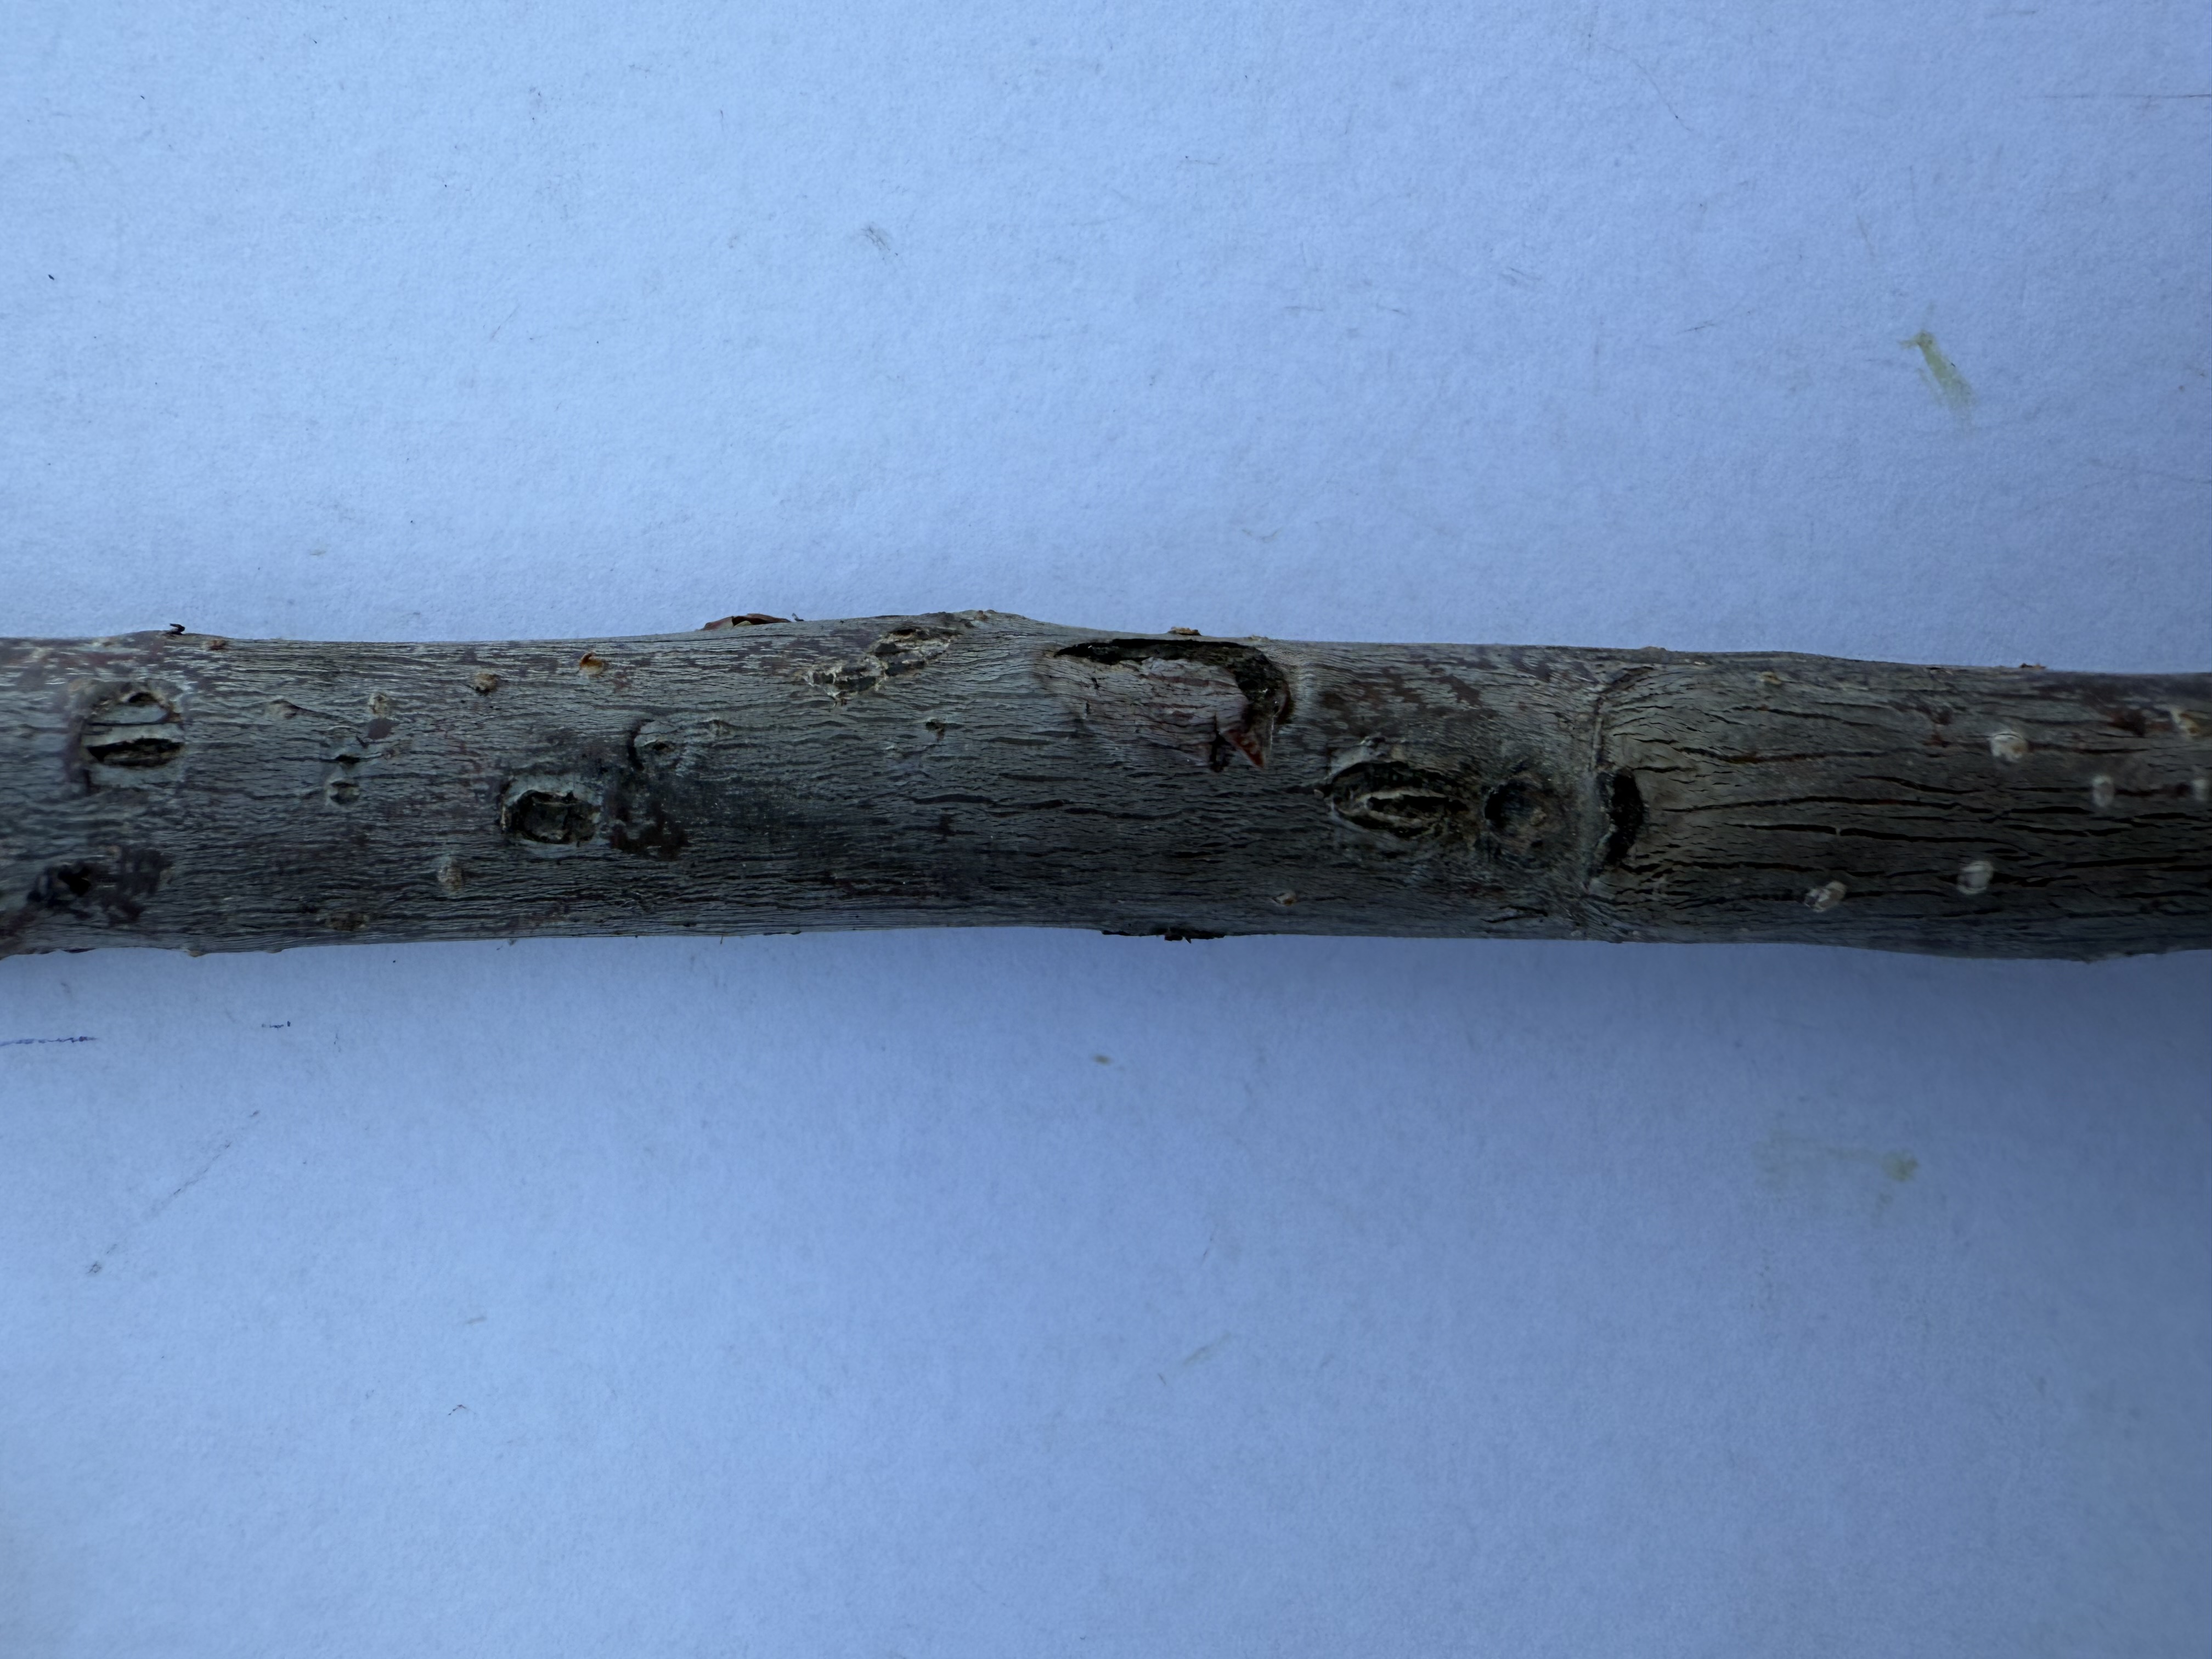
Variety: Sour Cherry